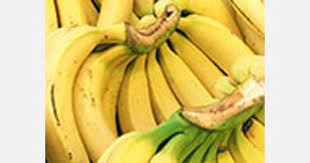
Label: Banana